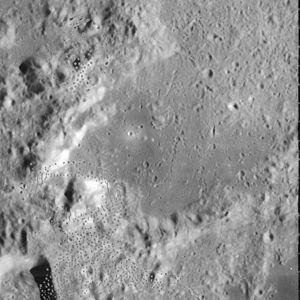
Alexander (månekrater)
Alexander er en nedslagskrater-lignende formation på Månen, som ligger på den nordlige halvkugle på Månens forside i den forrevne overflade nord for Mare Serenitatis. og er opkaldt efter kong Alexander den Store af Makedonien.